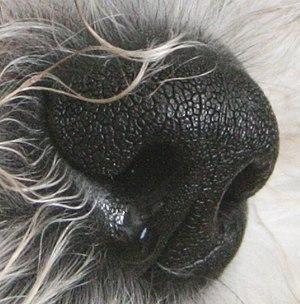
Le rhinarium ou la truffe est la surface sans poil, souvent humide et de température plus froide, qui entoure les narines d'un grand nombre de mammifères, avec absence de soudure de la lèvre supérieure.